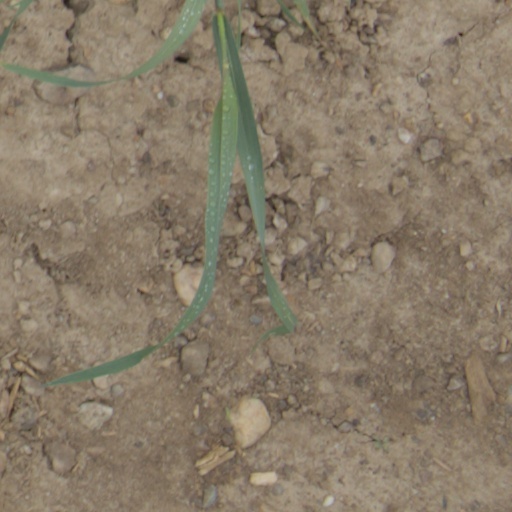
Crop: wheat